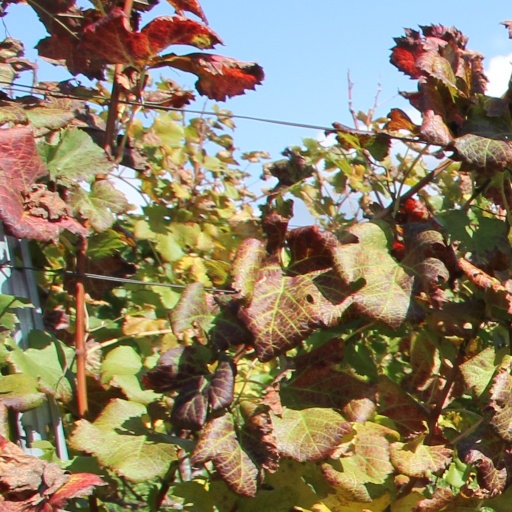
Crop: grape